Dishaster

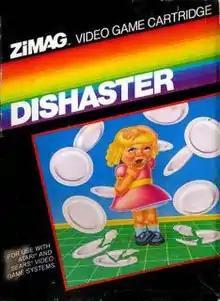
Box cover

Dishaster is an action game released for the Atari 2600 in 1983 by Zimag. Another version of the game was released by Bit Corporation under the name "Dancing Plates" which features oriental-themed graphics and adds eight game variations.